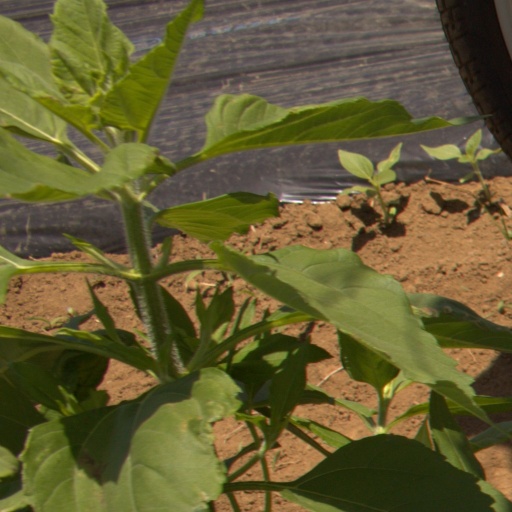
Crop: Jerusalem artichoke